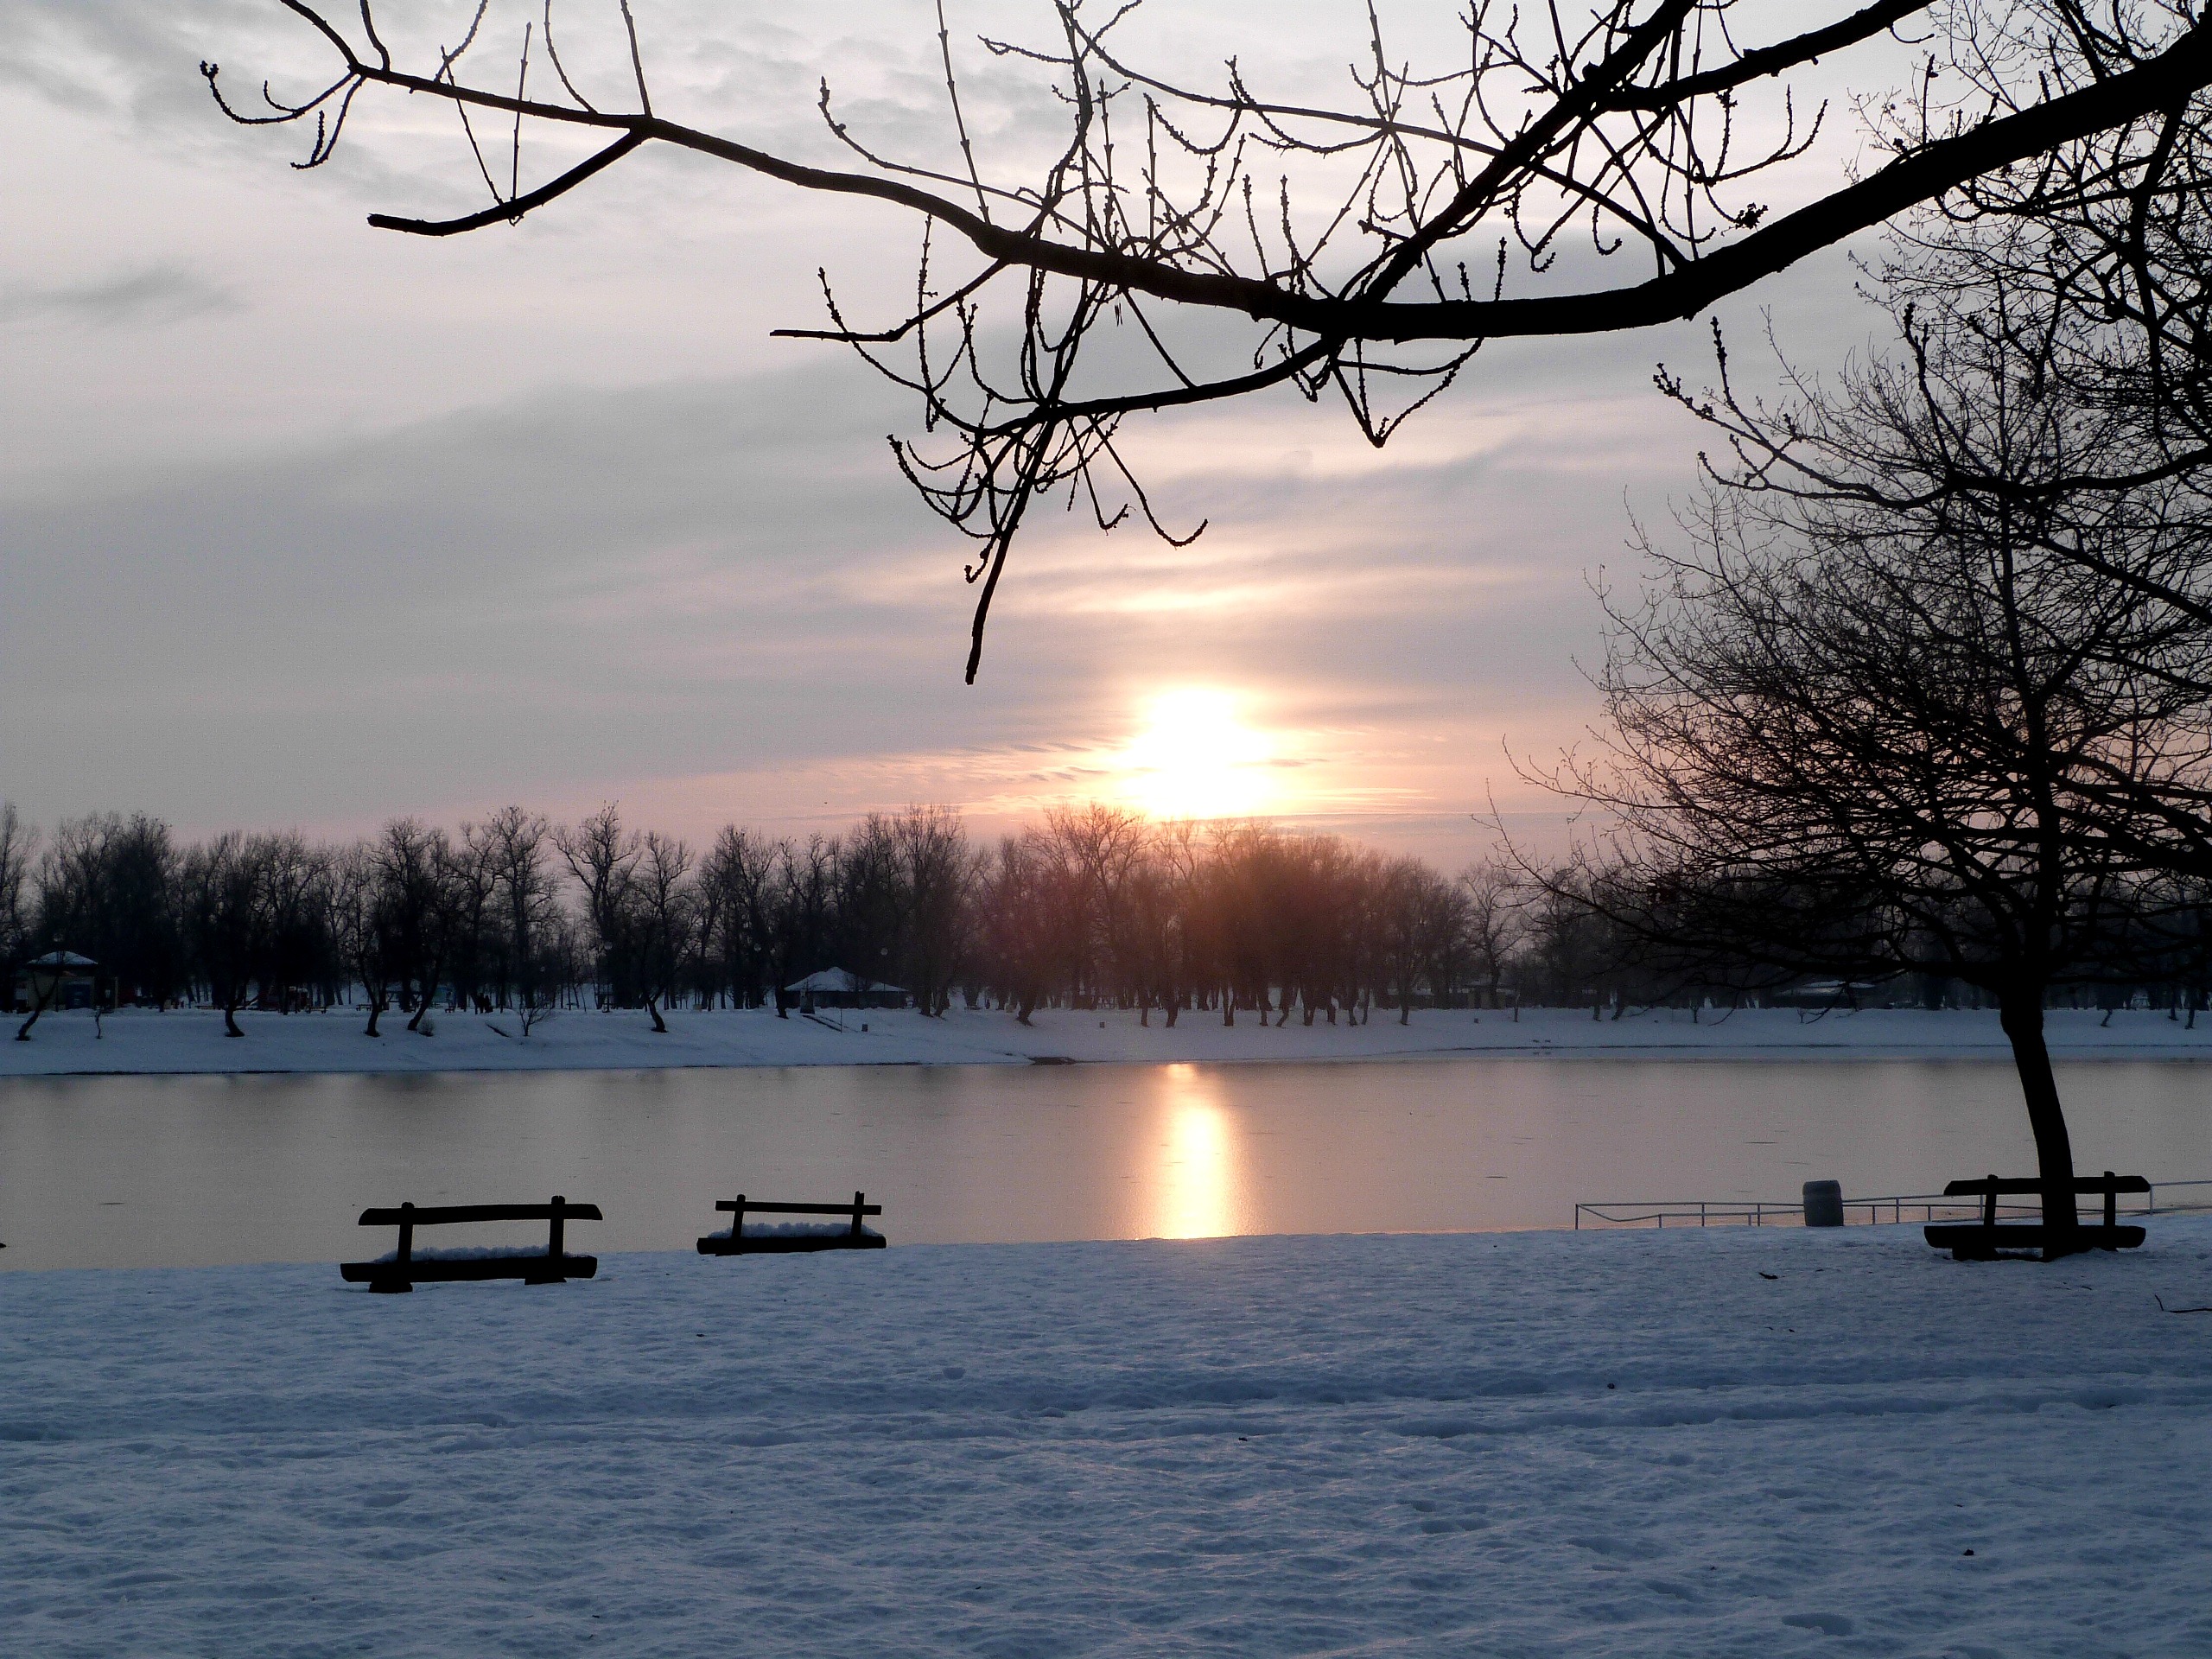
landscape, water, horizon, wilderness, snow, cold, winter, cloud, sunrise, sunset, white, countryside, sunlight, morning, lake, frost, dawn, river, solitude, dusk, pond, environment, ice, evening, rural, reflection, vehicle, tranquil, scenic, weather, peace, calm, snowy, freeze, frozen, terrain, season, majestic, snowfall, outdoors, north, cool, icy, climate, snowstorm, scene, blizzard, wonderland, magic, purity, frosty, cover, freezing, temperature, sleet, atmospheric phenomenon